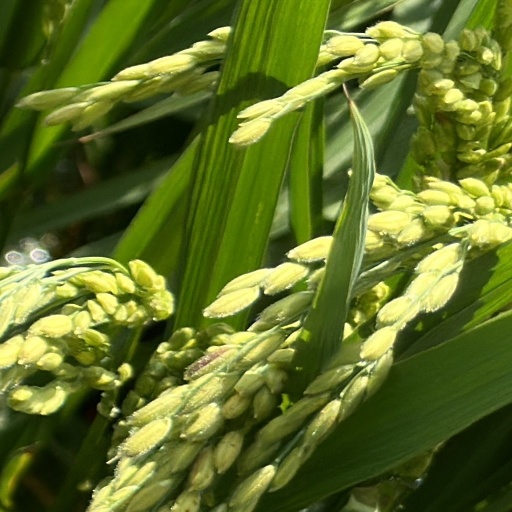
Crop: rice